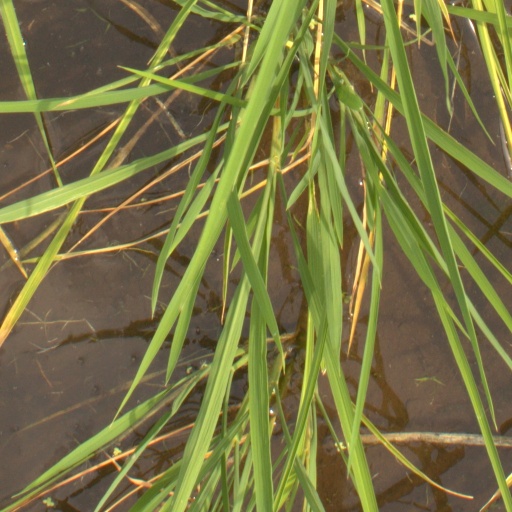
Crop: rice